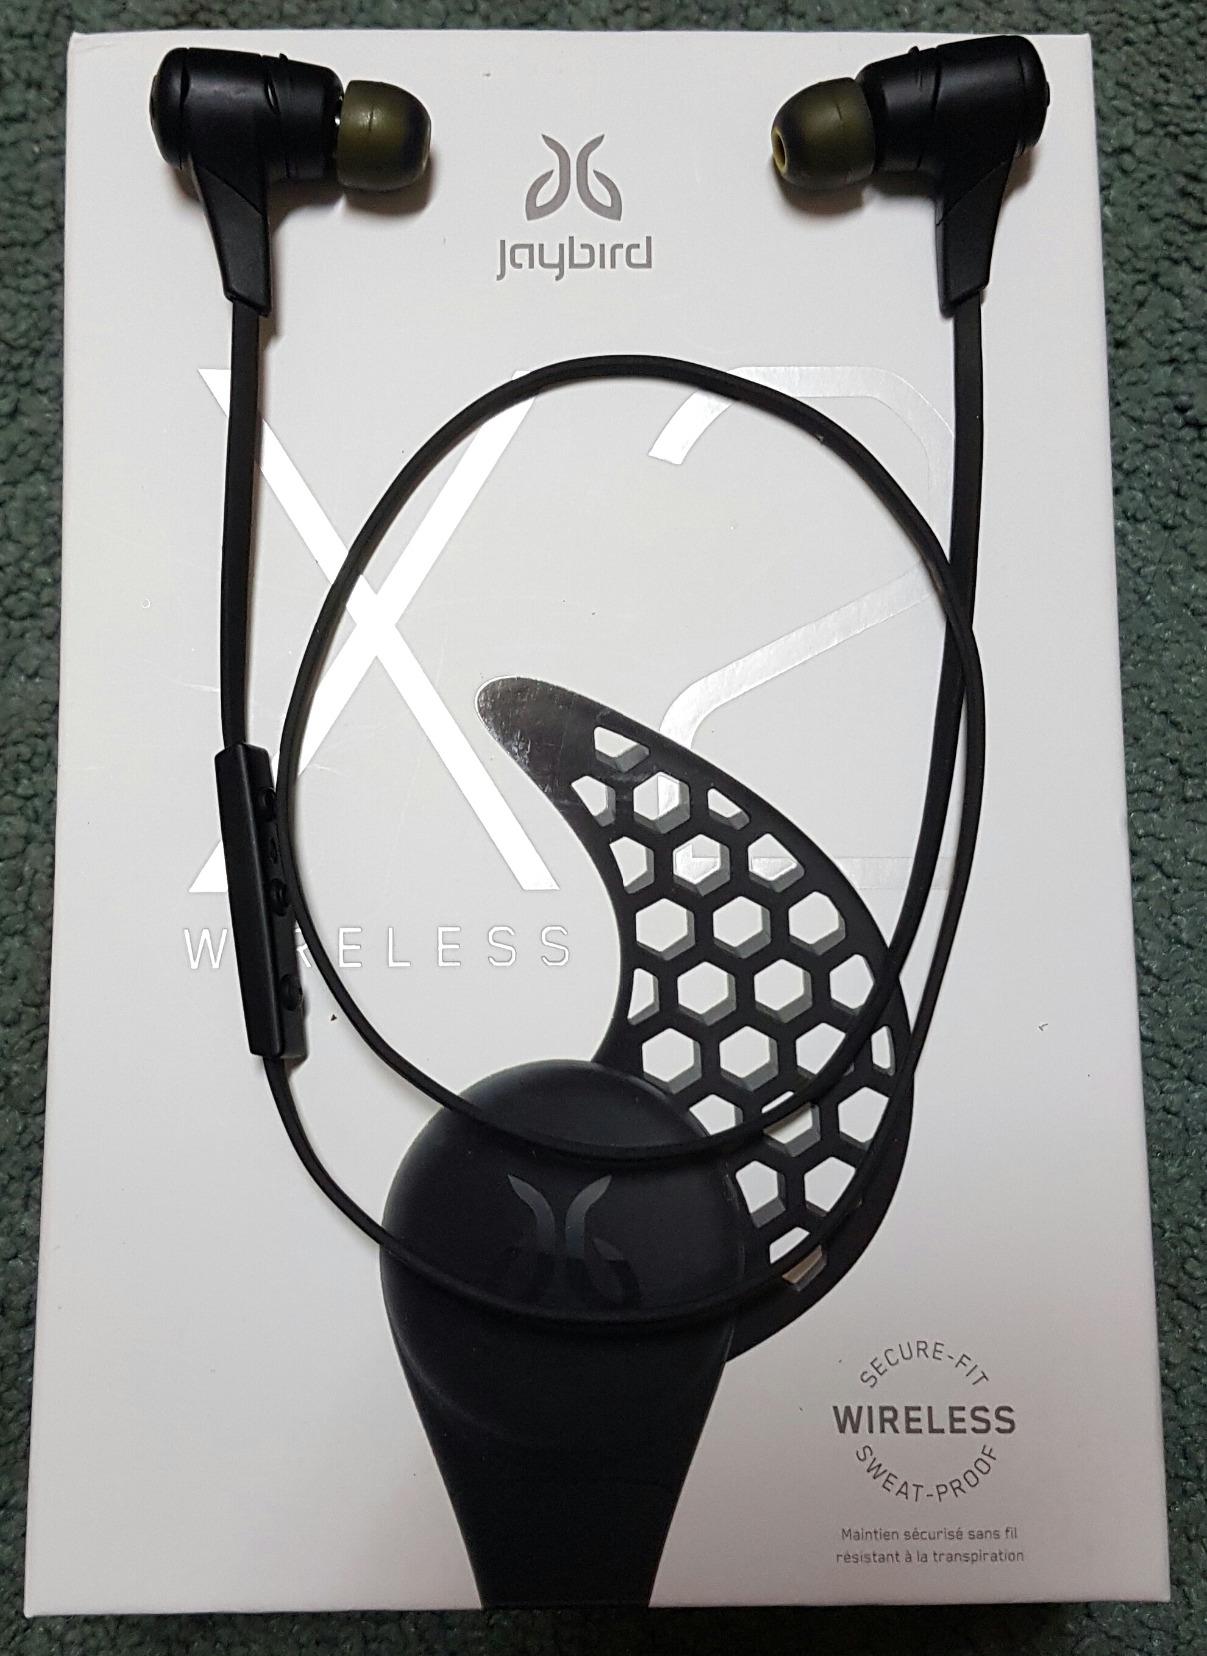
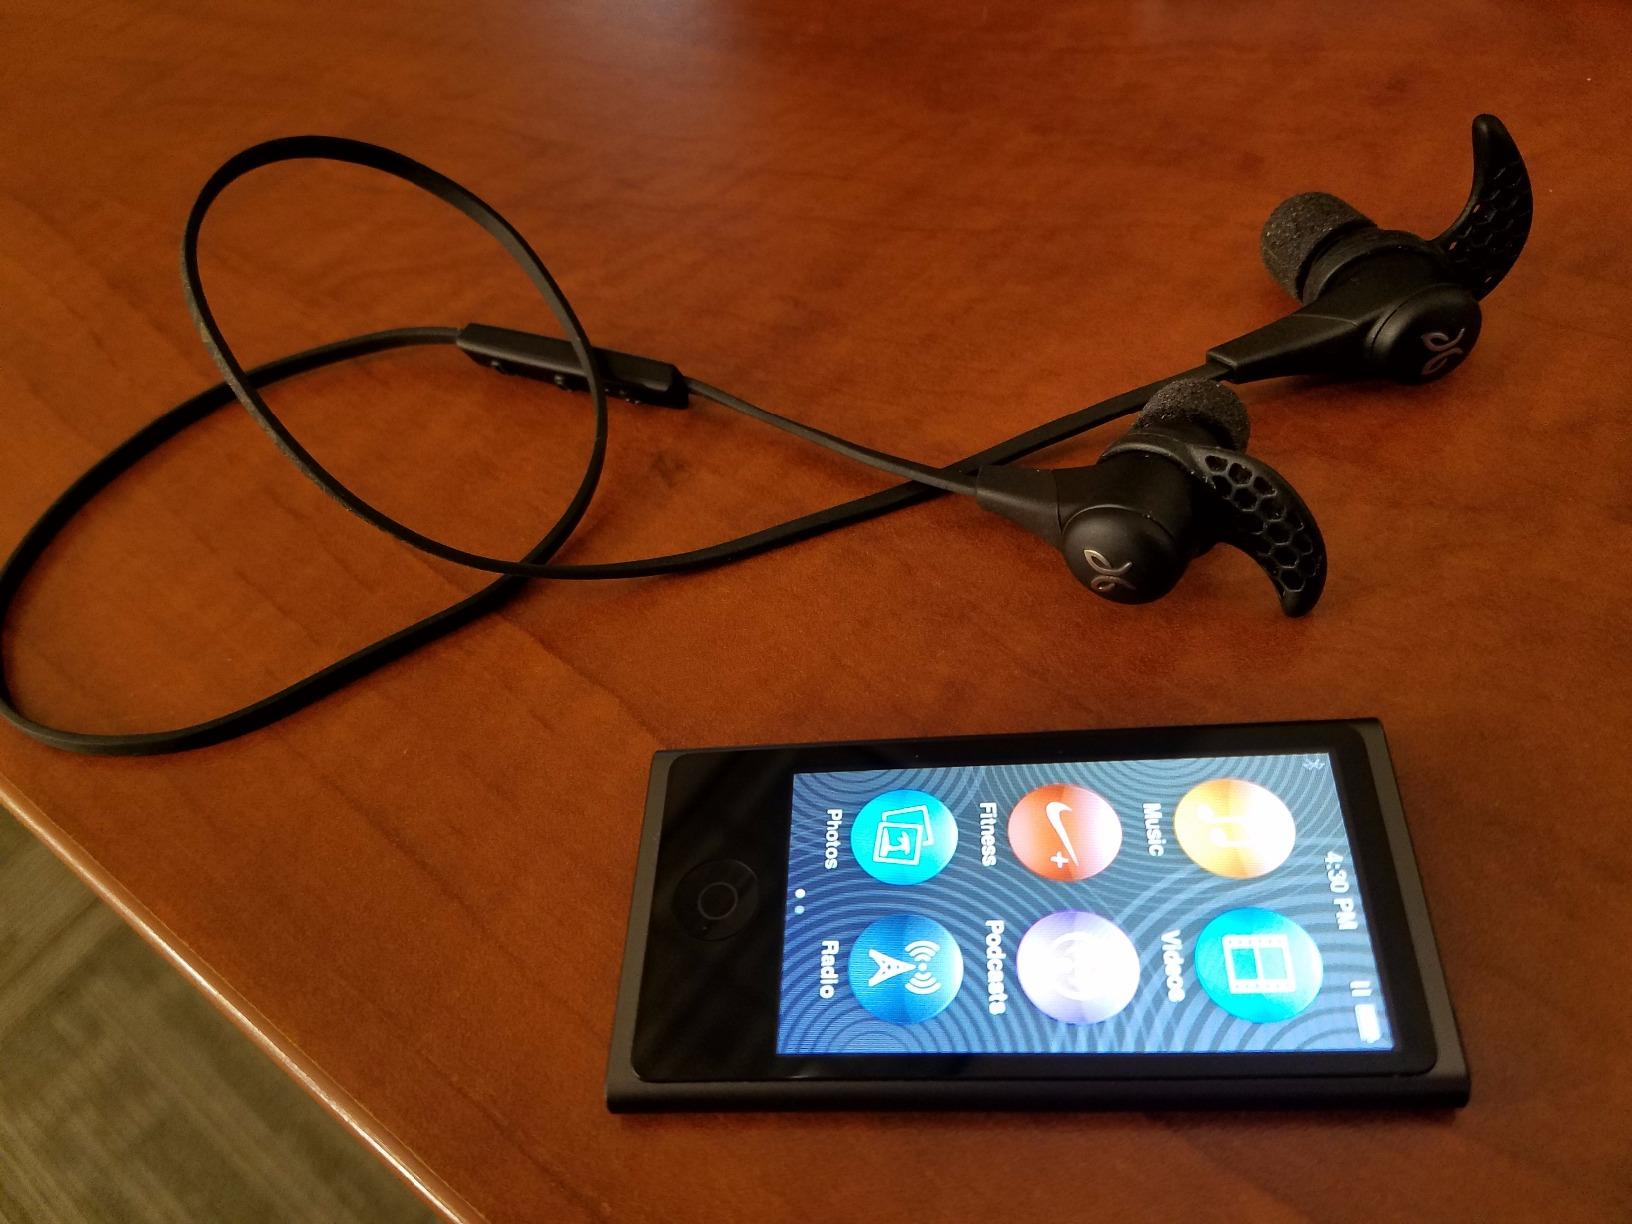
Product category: headphones
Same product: yes